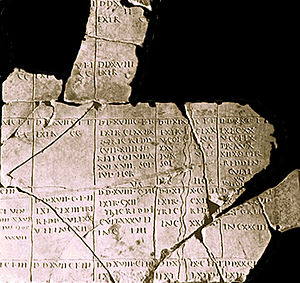
Matrikel (ejendom)
Marmorplade fra kejser Vespasians tid med matrikelinddeling nær den sydfranske by Orange.
En matrikel er en fortegnelse over et lands faste ejendomme.